John Rauch (architect)

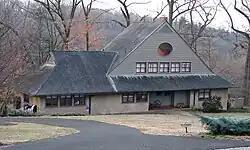
John Rauch House in Chestnut Hill, Philadelphia

After his death, he was called “one of the unsung heroes of postwar American architecture” by the "Architectural Record".